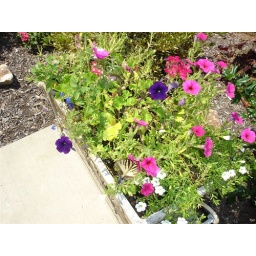
butterfly in the flowers